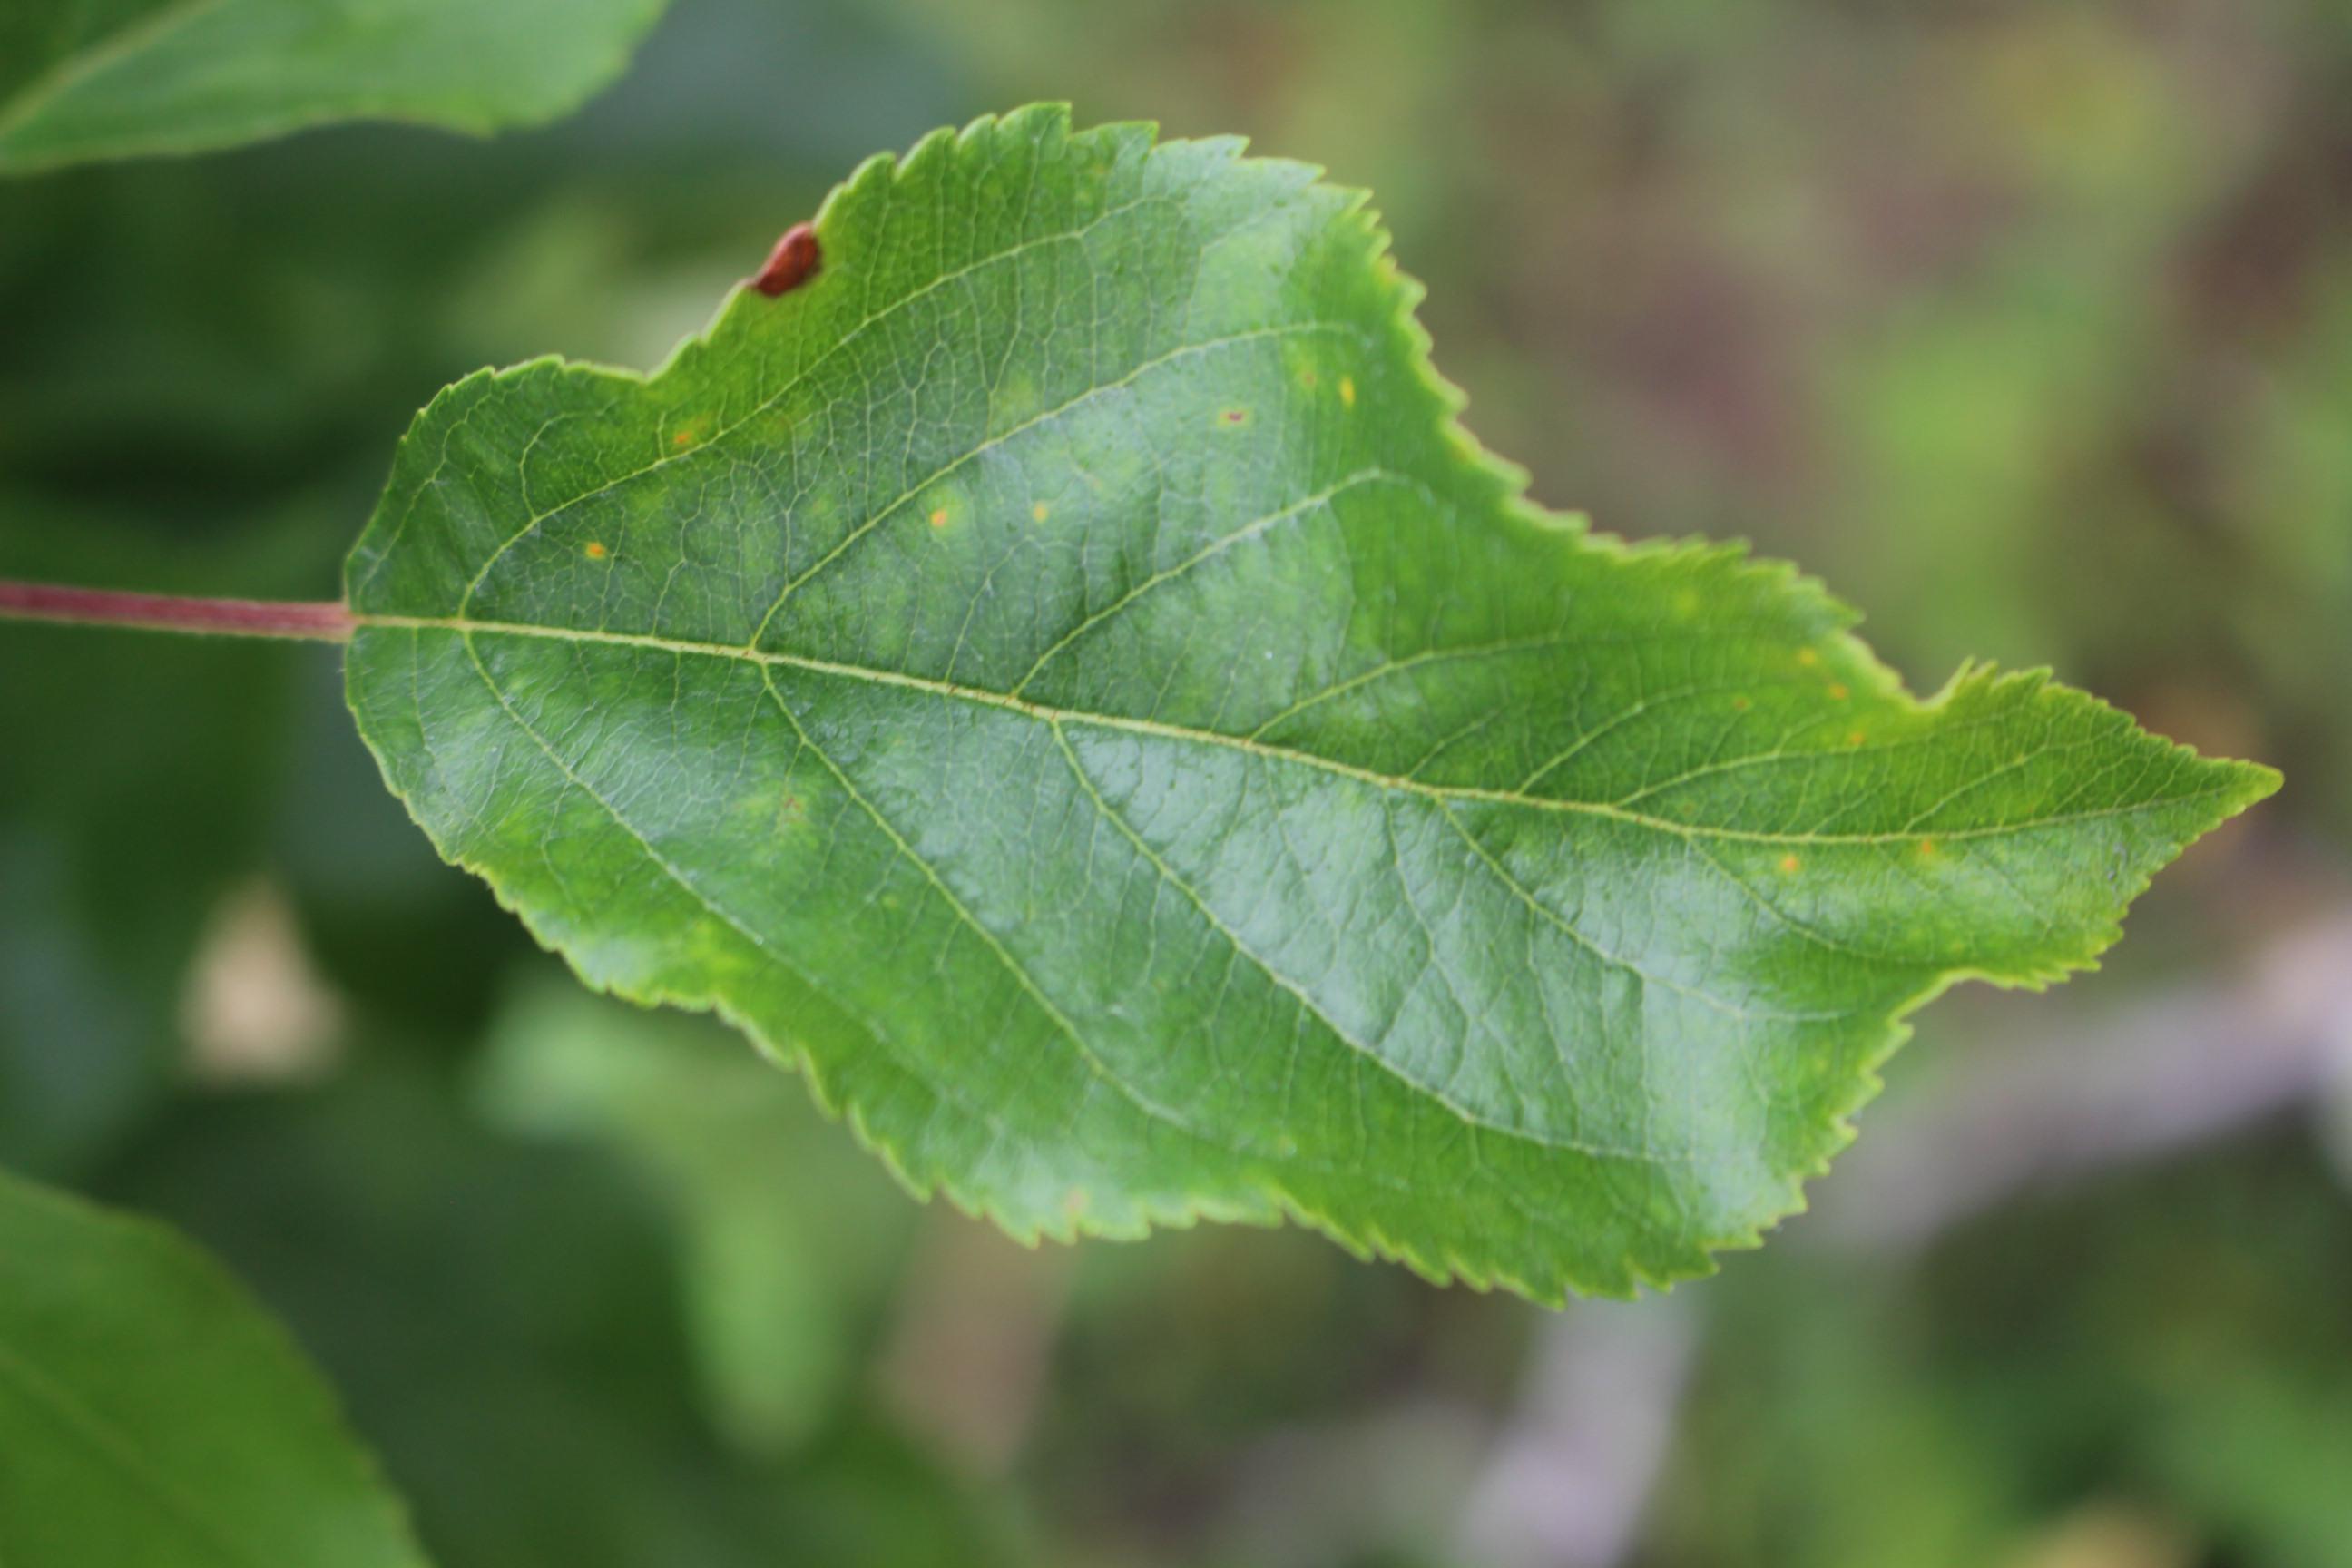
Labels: rust